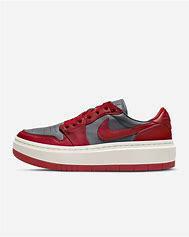
Brand: Jordan
Model: 1 Elevate